Doc Mathis

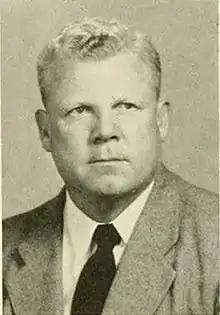
Mathis pictured in "Phi Psi Cli 1951", Elon yearbook

Graham Lunsford "Doc" Mathis (July 11, 1909 – October 24, 1986) was an American football, basketball, and baseball coach and college athletics administrator. He was the head football coach at East Carolina Teachers College—now known as East Carolina University—from 1934 to 1935, compiling a record of 4–7–1. Mathis was also the head basketball coach at East Carolina from 1934 to 1936, Catawba College from 1936 to 1937, and Elon University from 1949 to 1959, amassing a career college basketball coaching record of 184–150. Mathis was also the head baseball coach at Elon from 1954 to 1956, tallying a mark of 46–19, and the school's athletic director in 1956.